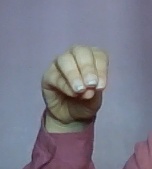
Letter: ha